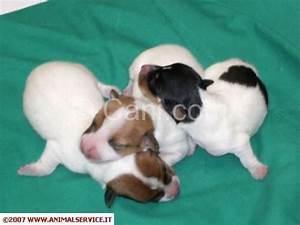
dog